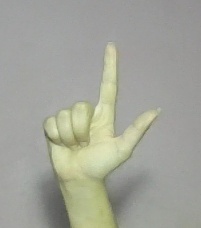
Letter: laam